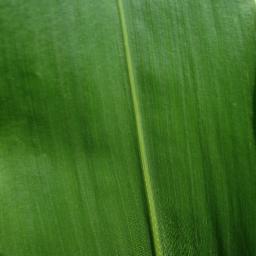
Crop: corn
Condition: (maize)_healthy